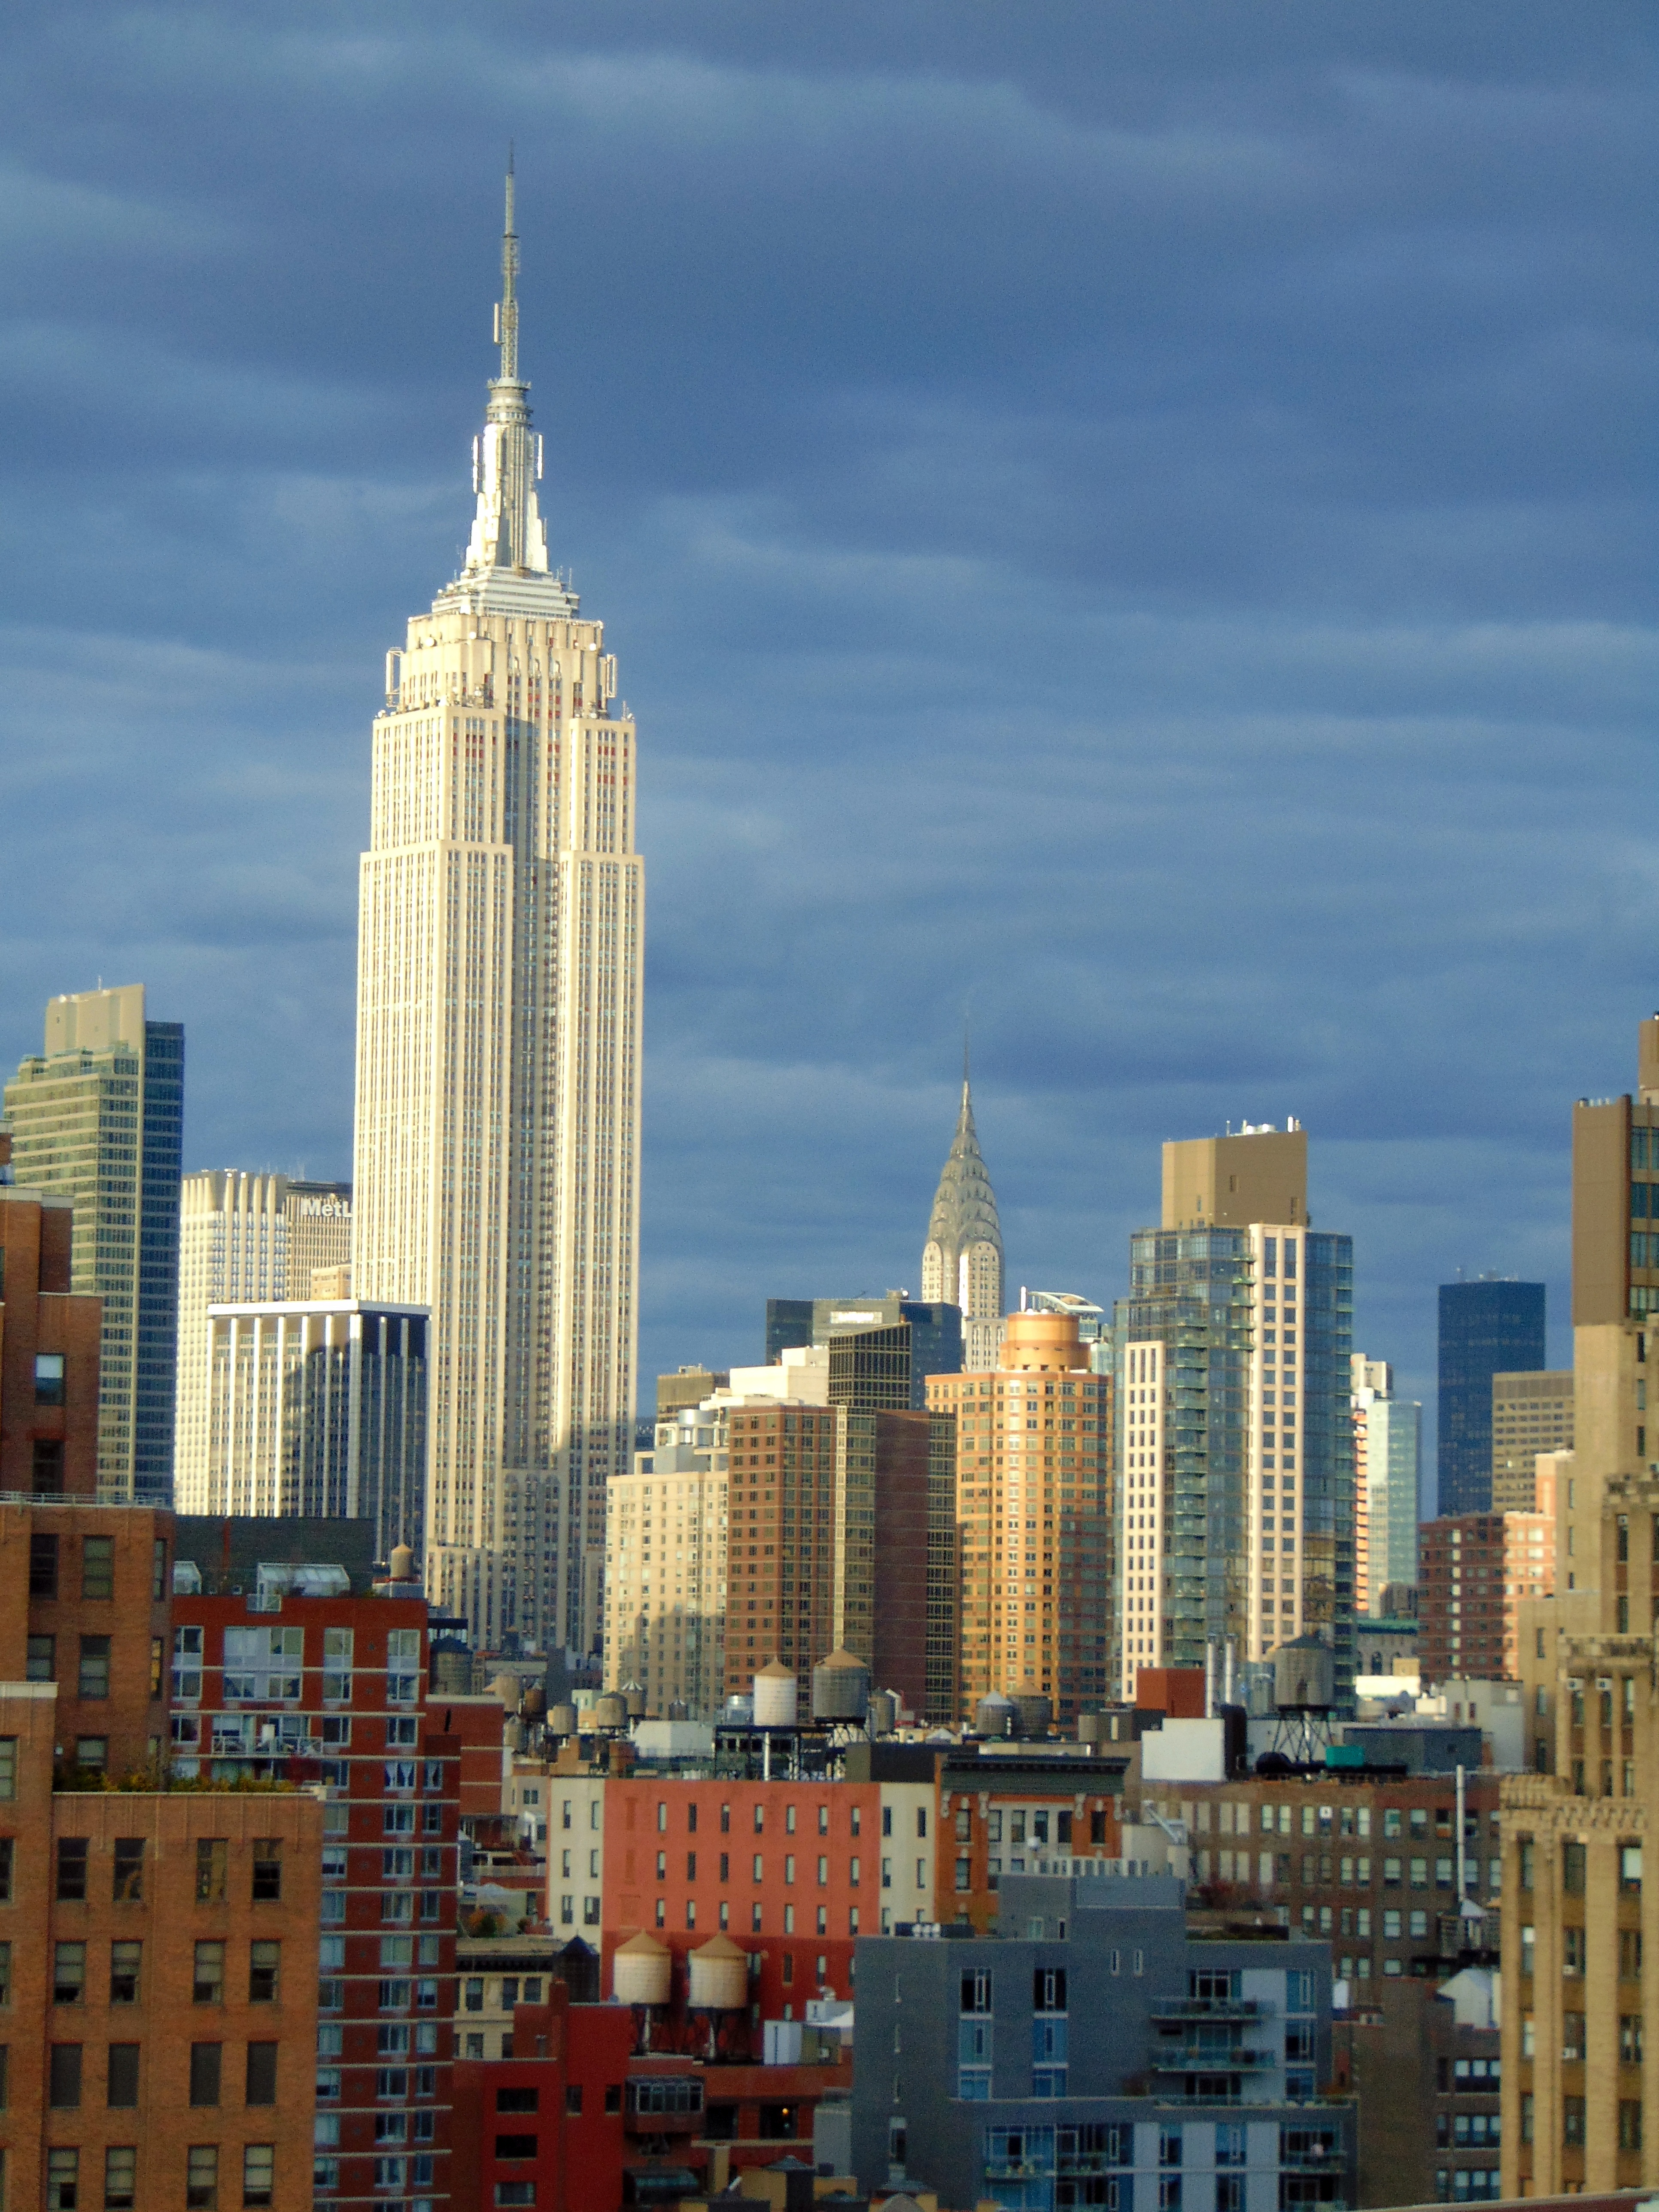
horizon, architecture, sky, skyline, view, building, city, skyscraper, urban, new york, cityscape, downtown, travel, tower, nyc, usa, america, landmark, metropolitan, tourism, modern, empire state building, tower block, empire, power, tall, new, state, scene, york, midtown, financial, metropolis, urban area, geographical feature, human settlement, metropolitan area